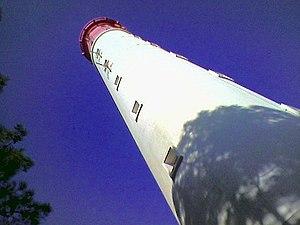
Phare du Cap Ferret
Cet article recense les monuments historiques de l'arrondissement d'Arcachon, dans le département de la Gironde, en France.
Le phare du Cap-Ferret est constitué d'une tour tronconique en maçonnerie lisse blanche et partie supérieure peinte en rouge, jouxtant un bâtiment rectangulaire abritant la salle des machines, l'ascenseur et les logements.